Llano County Courthouse and Jail

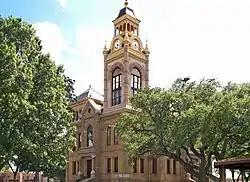
Llano County Courthouse in 2010

The Llano County Courthouse and Jail were erected separately, but added to the National Register of Historic Places in Texas on December 2, 1977, as one entry. The courthouse, located in the middle of Llano's historic square, was built in 1893. The exterior is made of sandstone, marble, and granite. The interior of the courthouse was damaged by fire in 1932 and again in 1951. It is still in use today by local government. The jail was erected in 1895, with the prisoner cells on the second and third floors, and the ground level solely for the office and living accommodations for the sheriff and his family. The jail was designated a Recorded Texas Historic Landmark 1979, Marker 9448. The courthouse was designated a Recorded Texas Historic Landmark 1980, Marker number 9446.